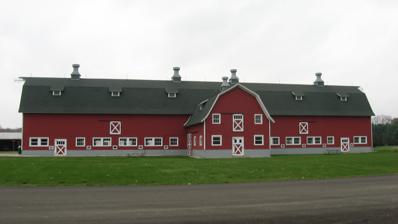
Building: St. Patrick's Farm
Country: United States of America
Year built: 1873
United States historic place St. Patrick's Farm U.S. National Register of Historic Places St Patrick's Farm dairy barn, July 2013 Show map of Indiana Show map of the United States Location 50651 Laurel Rd., north of South Bend , Clay Township, St. Joseph County, Indiana Coordinates 41°45′29″N 86°16′03″W / 41.75806°N 86.26750°W / 41.75806; -86.26750 Area 38 acres (15 ha)a Built c. 1925 ( 1925 ) NRHP reference No. 13001015 Added to NRHP December 31, 2013 St. Patrick's Farm is a historic barn and farm complex located in Clay Township , St. Joseph County, Indiana .  The barn was built about 1925, and is a large, "T"-plan, multi-story, high gambrel roofed frame building. It is sheathed in shiplap siding and has two attached wood silos with conical roofs. Also on the property are the contributing concrete silo, gas pump, windmill , pole barn, and a fenced lot.  The farm was originally developed by the Sisters of the Holy Cross, then converted to a park in 1966. It was listed on the National Register of Historic Places in 2013. References